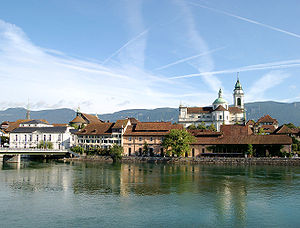
Solothurn
Solothurn er hovedbyen i den schweiziske kanton af samme navn.